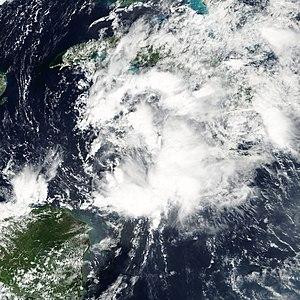
La saison cyclonique 2002 dans l'océan Atlantique nord commence officiellement le 1ᵉʳ juin et se finit le 30 novembre 2002. Ces dates conventionnelles délimitent la période durant laquelle il est le plus probable qu'un cyclone tropicale se forme. Dans les faits, cette saison est étriquée, et son activité est concentrée sur les mois d'août et septembre. La saison a été moins dévastatrice que prévu, causant des dégâts estimés à plus de 2,6 milliards de dollars et 23 blessés, principalement à la suite du passage d'Isidore et de Lili. En septembre, Ouragan Gustav se dirige vers la Nouvelle-Écosse alors qu'il rétrograde en cyclone extratropical, frappant la région avec de très fortes rafales de vents durant plusieurs jours. Isidore frappe la péninsule du Yucatán et plus tard les États-Unis, causant au total 900 millions de dollars de dégâts, et tuant sept personnes. De nombreuses autres tempêtes ont également frappé durant le mois d'août et de septembre. Durant le début du mois d'octobre Ouragan Lili frappe la Louisiane, où 860 millions de dollars de dégâts ont été constatés et dont 15 personnes tuées ont été dénombrées.